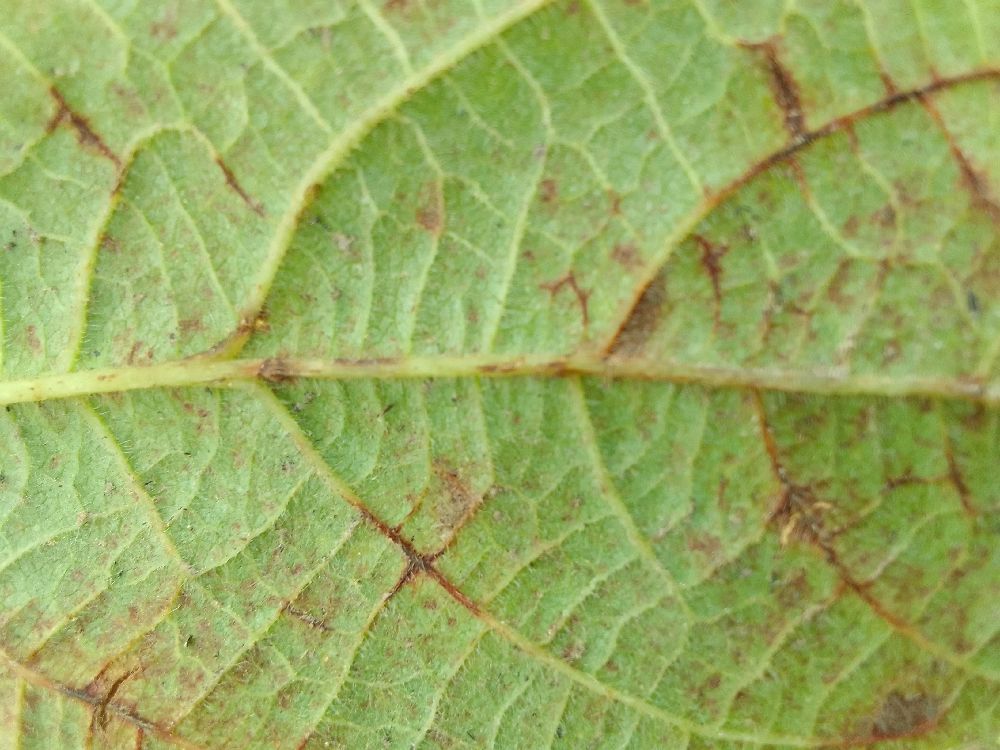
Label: anthracnose